W. J. Coffee

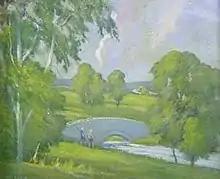
One of his paintings

Little is known of his early life, but from 1790 to 1792 he worked for Eleanor Coade in her large sculpture yard in the Lambeth district of London. He left in 1792 following a disagreement with the junior partner, John Sealy. Under Coade he learned the secrets of Coade stone and used this for much of his work.